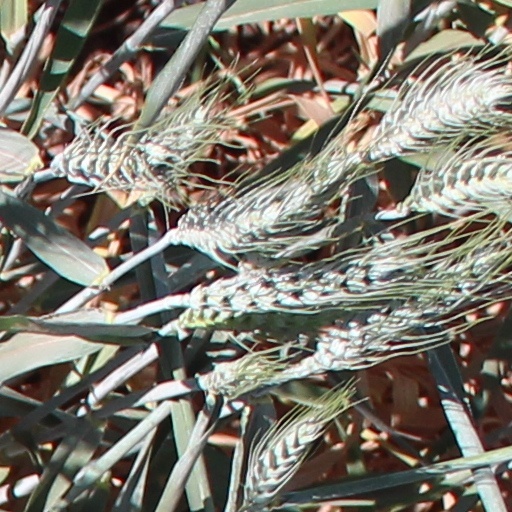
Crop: wheat